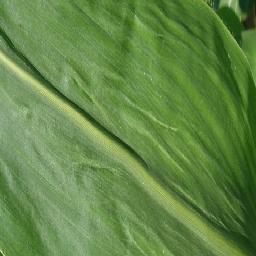
Label: Corn_(Maize)___Healthy